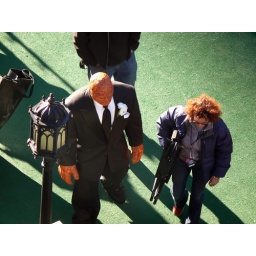
Fantastic Four 2, the Silver Surfer, movie set outside my office window in Vancouver, Canada